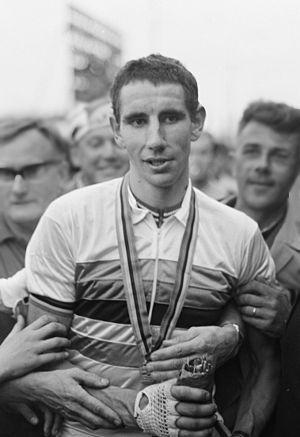
Graham Webb, né le 13 janvier 1944 à Birmingham et mort le 28 mai 2017 à Eastwood, est un coureur cycliste anglais qui fut champion du monde sur route amateurs en 1967. Le 17 décembre 2009, il est intronisé au British Cycling Hall of Fame.